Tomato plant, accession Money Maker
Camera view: bottom (45 deg); turntable rotation: 330 degrees
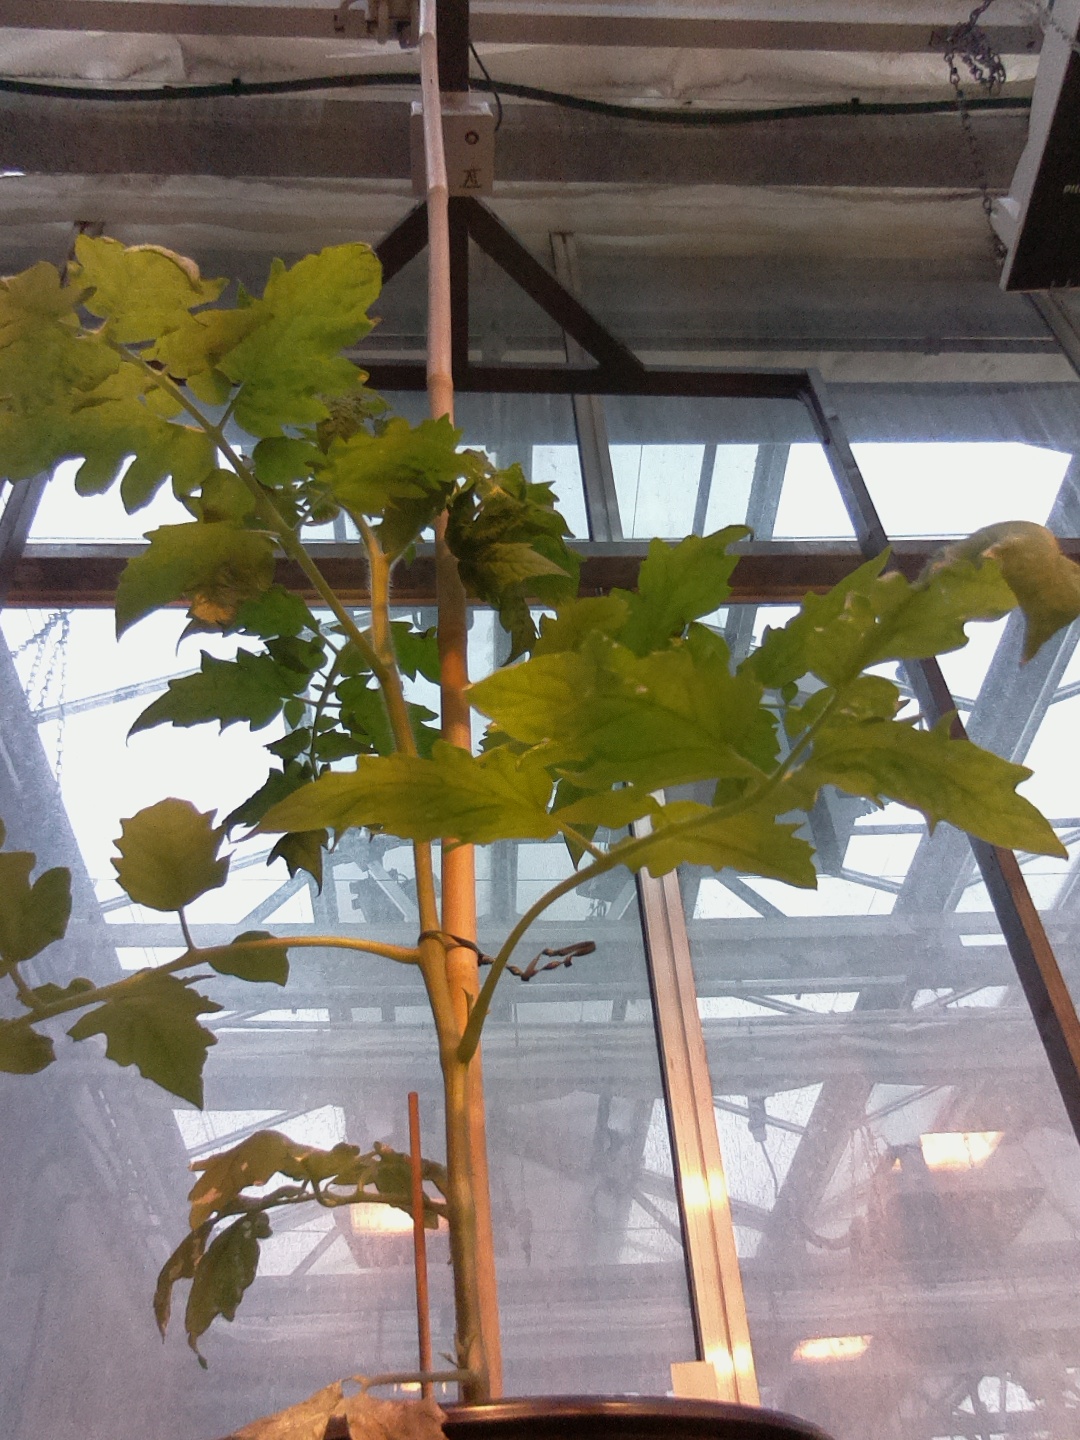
BBCH growth stage 54: 4 inflorescences visible